Finding Amanda

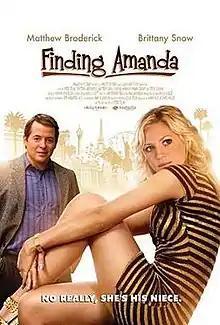
Theatrical release poster

Finding Amanda is a 2008 comedy drama film directed by Peter Tolan and starring Matthew Broderick and Brittany Snow.